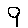
Label: 9